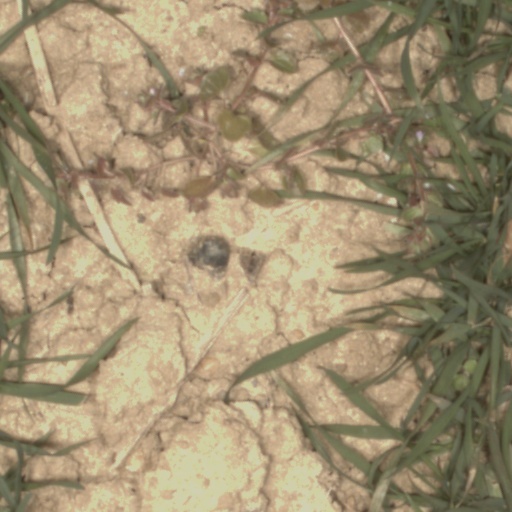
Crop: wheat